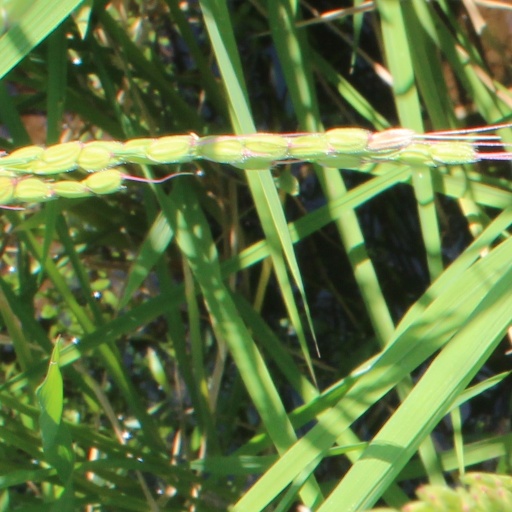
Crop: rice